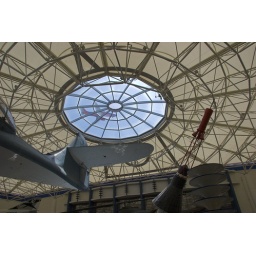
Caught a plane flying over the museum on approach to SAN.